Dangerous Mind

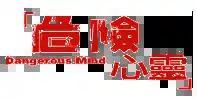

Dangerous Mind is a 2006 Taiwanese television series starring River Huang, Guang Yun, Lee Lieh, Jack Kao, Cai Can-De and James Wen. It is adapted from the novel of the same name by Taiwanese writer Hou Wen Yung. The series focuses on the conflicts among teachers, students, and the parents during the Taiwanese educational reform from the students' aspects.